Absu (band)

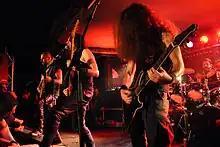
Live in October 2009

Absu is an American black/thrash metal band from Dallas, Texas. Their demos and first album leaned toward death metal, but they later adopted the thrash/black sound for which the group became recognized. Their lyrical themes are esoteric, including elements of Celtic, Sumerian, and Mesopotamian myths and legends, alchemy, numerology, magick, and sorcery.